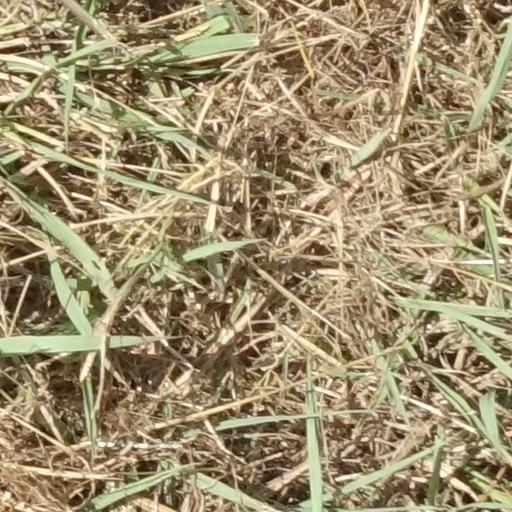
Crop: sorghum